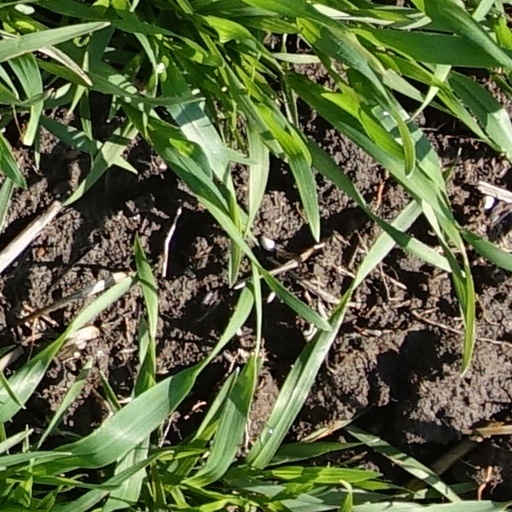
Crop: wheat